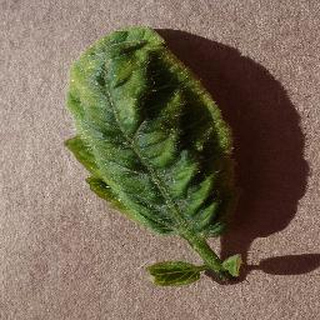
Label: tomato_yellow_leaf_curl_virus